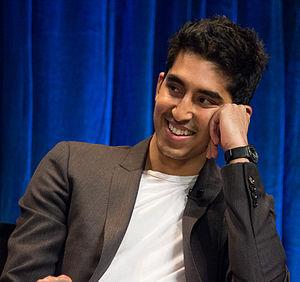
The Newsroom ou Salle de Nouvelles au Québec est une série télévisée américaine en 25 épisodes de 52 minutes créée par Aaron Sorkin et diffusée entre le 24 juin 2012 et le 14 décembre 2014 sur la chaîne HBO aux États-Unis et sur HBO Canada.